Melbourne tram route 57

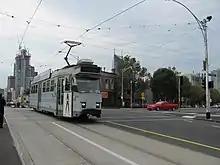
Z class tram on Victoria Street, May 2011

Melbourne tram route 57 is operated by Yarra Trams on the Melbourne tram network from West Maribyrnong to Flinders Street station. The 11.6 kilometre route is operated out of Essendon depot with Z class trams.